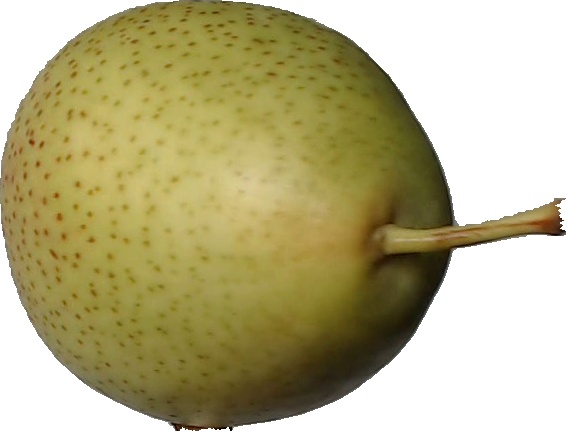
Label: pear_1